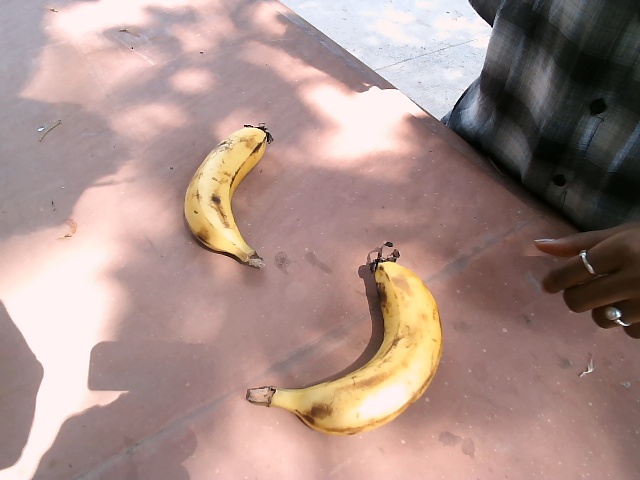
Label: Ripe_Banana